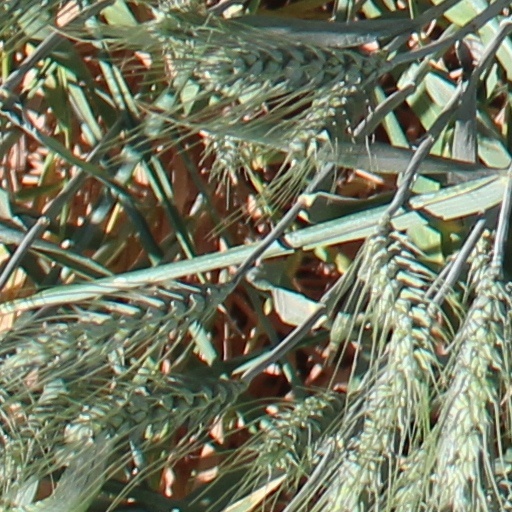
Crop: wheat